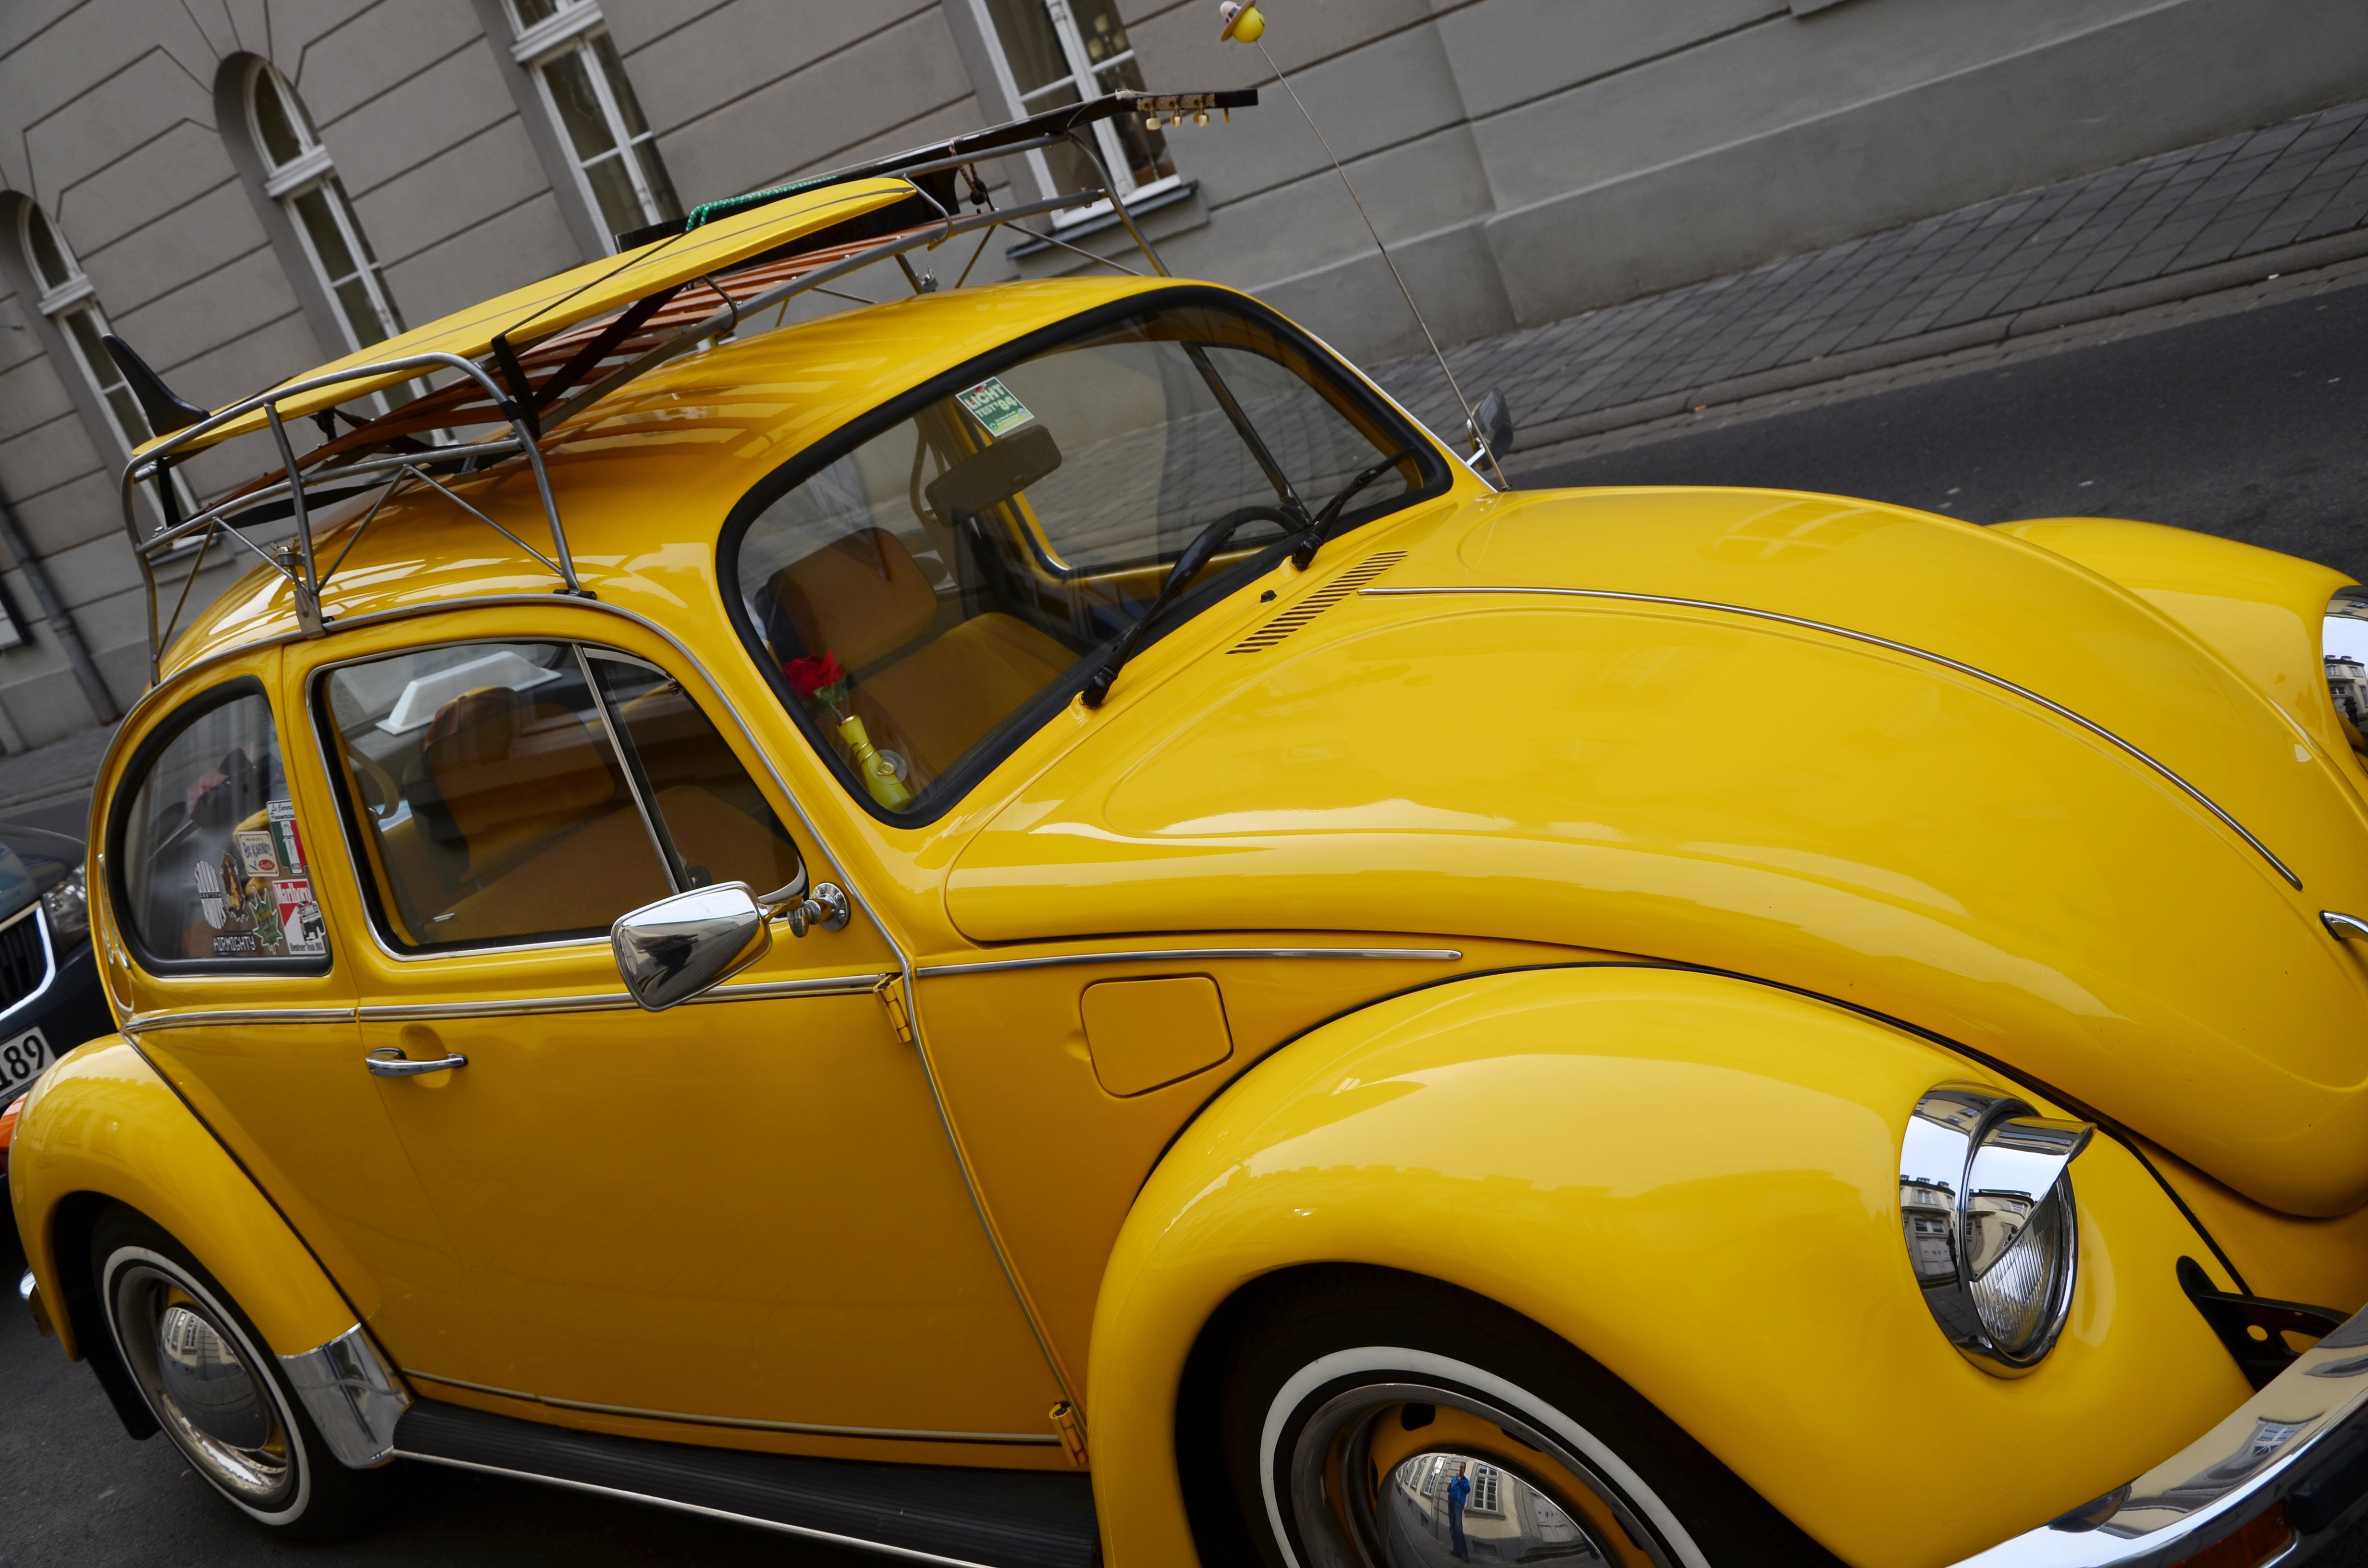
car, wheel, vw, volkswagen, vehicle, auto, yellow, motor vehicle, vw beetle, sedan, classic, beetle, vehicles, antique car, city car, land vehicle, volkswagen beetle, automobile make, automotive design, subcompact car, yellow vw beetle